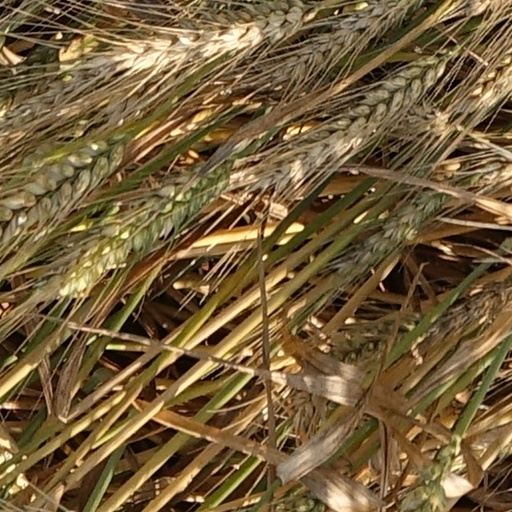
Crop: wheat